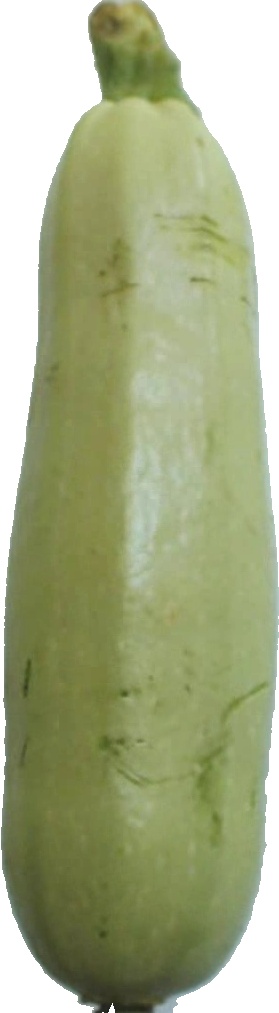
Label: zucchini_1